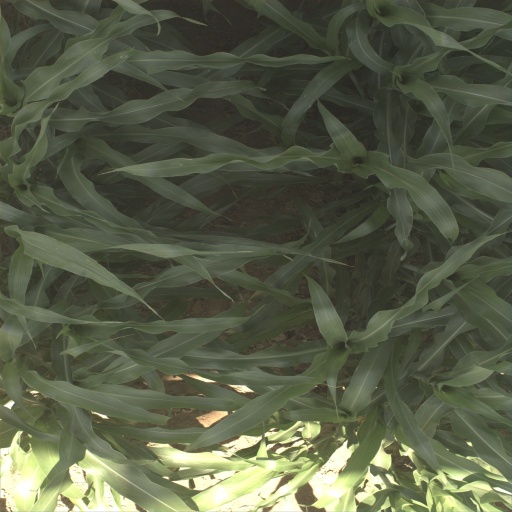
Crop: sorghum